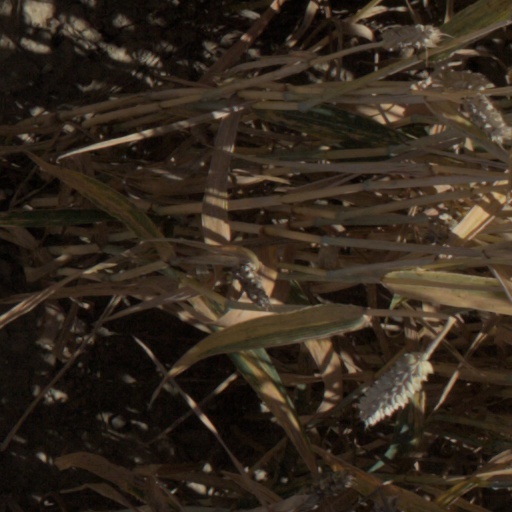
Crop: wheat